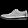
Label: Sneaker